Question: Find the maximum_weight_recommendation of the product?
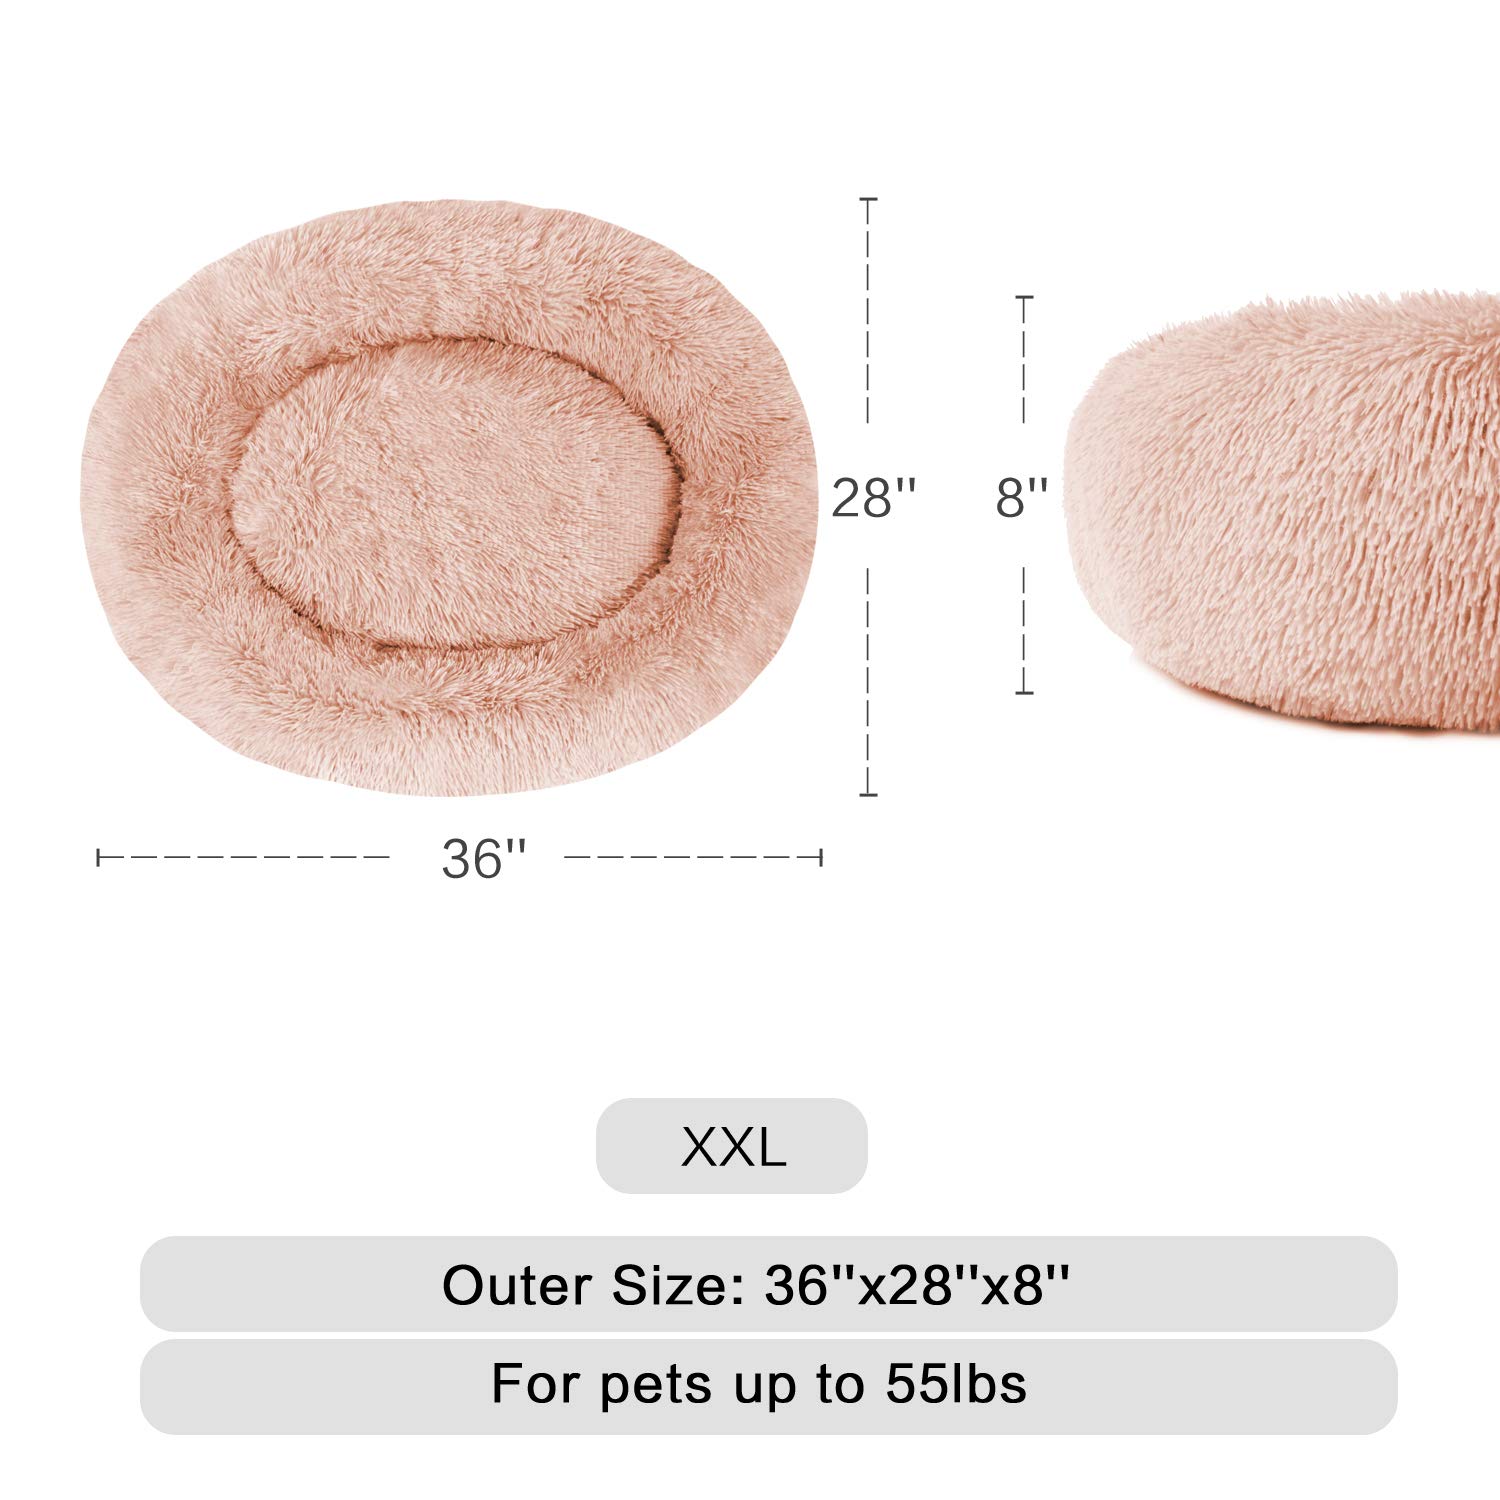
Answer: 55 pound